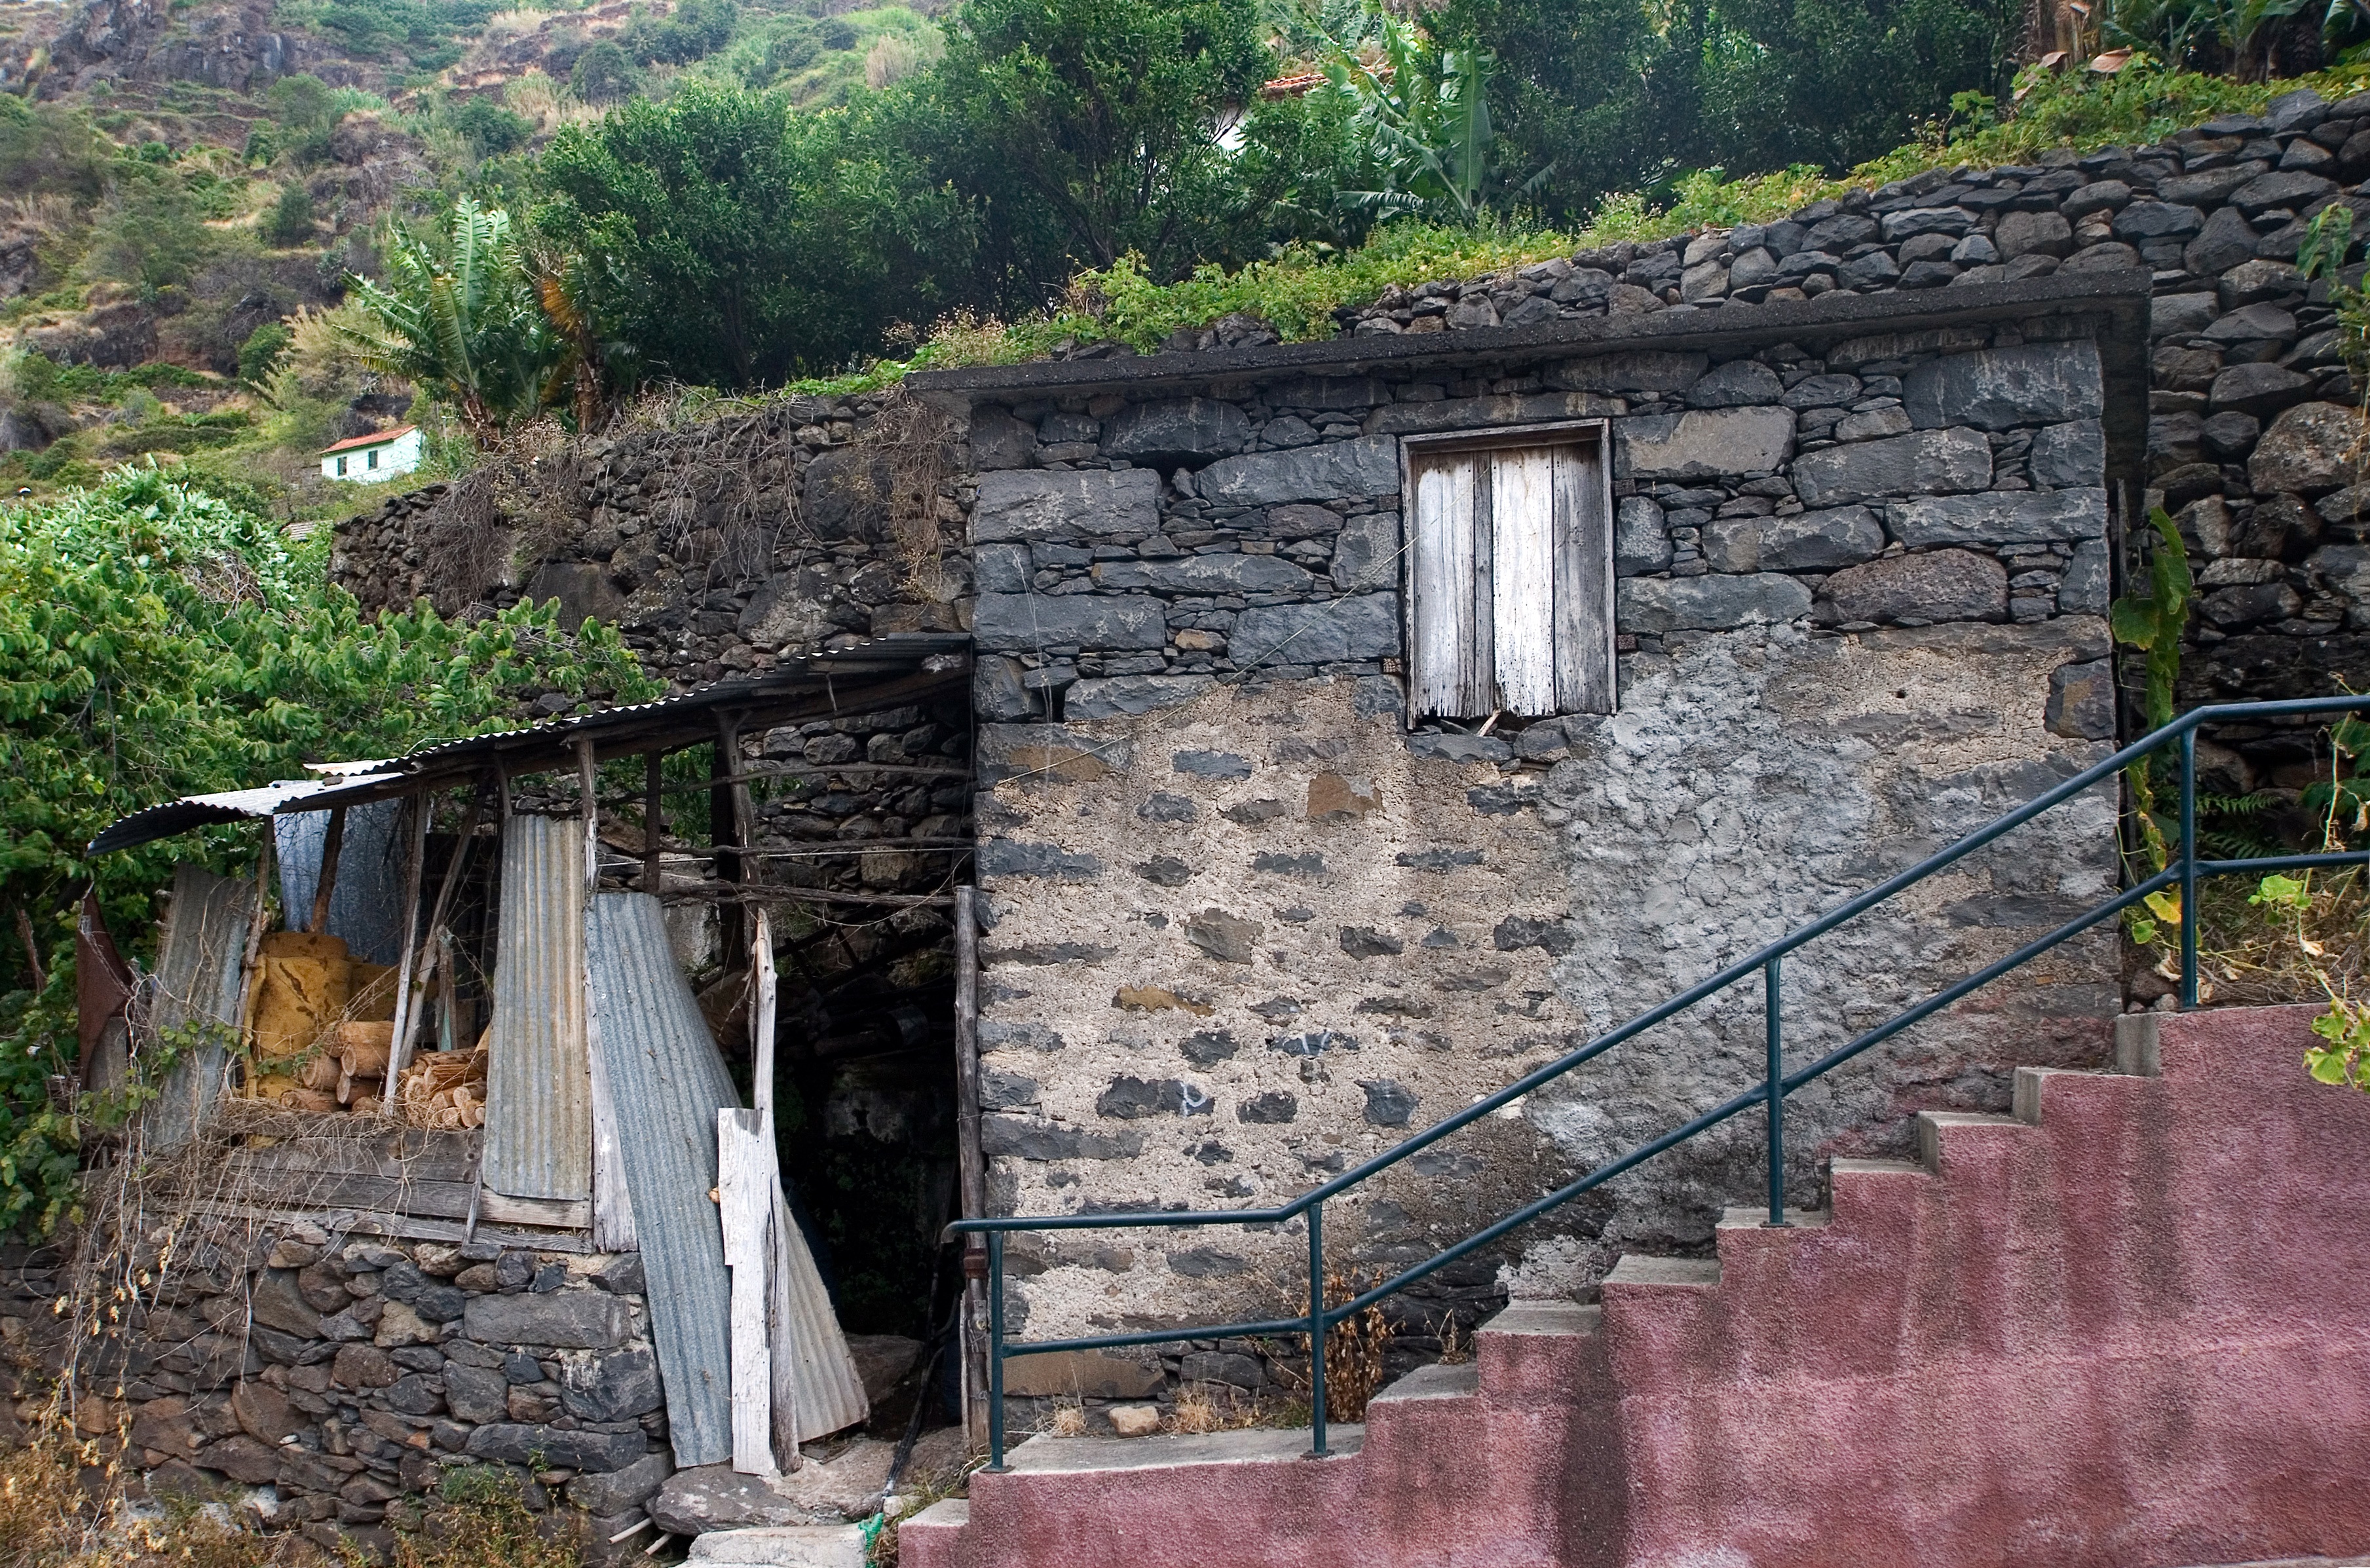
house, old, wall, hut, village, ruins, madeira, rural area, ancient history